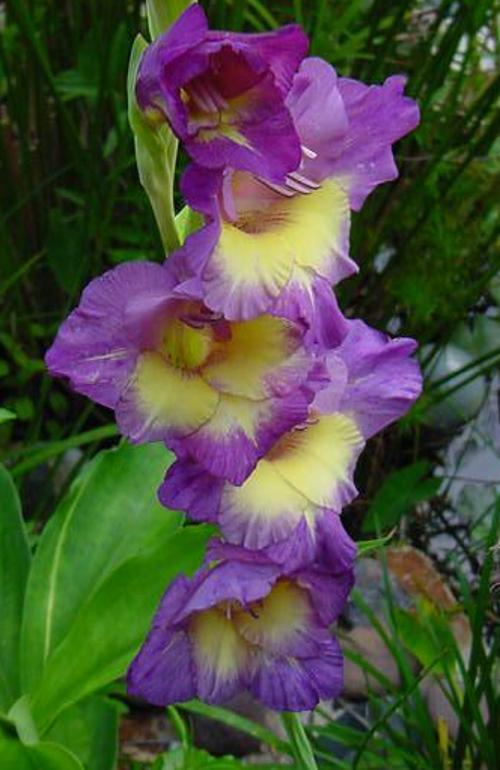
Label: sword lily